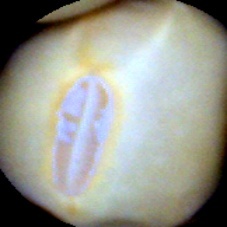
Label: Intact